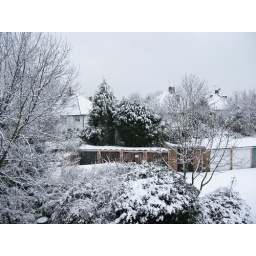
A view across suburbia - and the normally bare winter trees transformed under the recent heavy snow.